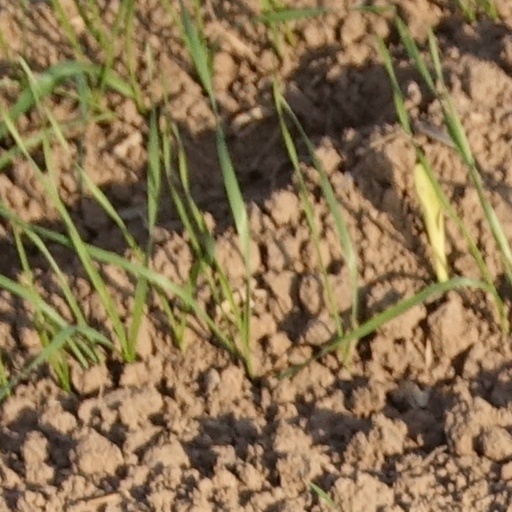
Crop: wheat